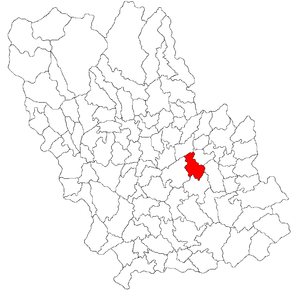
Iordăcheanu est une commune roumaine du județ de Prahova, dans la région historique de Valachie et dans la région de développement du Sud.